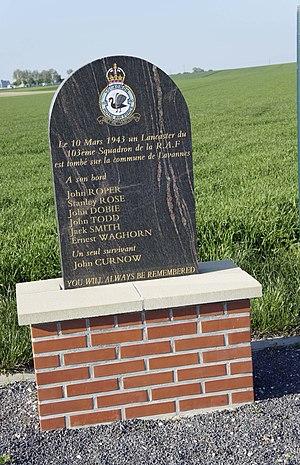
monument en hommage au 103e squadron de la R.A.F qui a perdu là un avion le 10 mars 1943.
Lavannes est une commune française, située dans le département de la Marne, en région Grand Est.